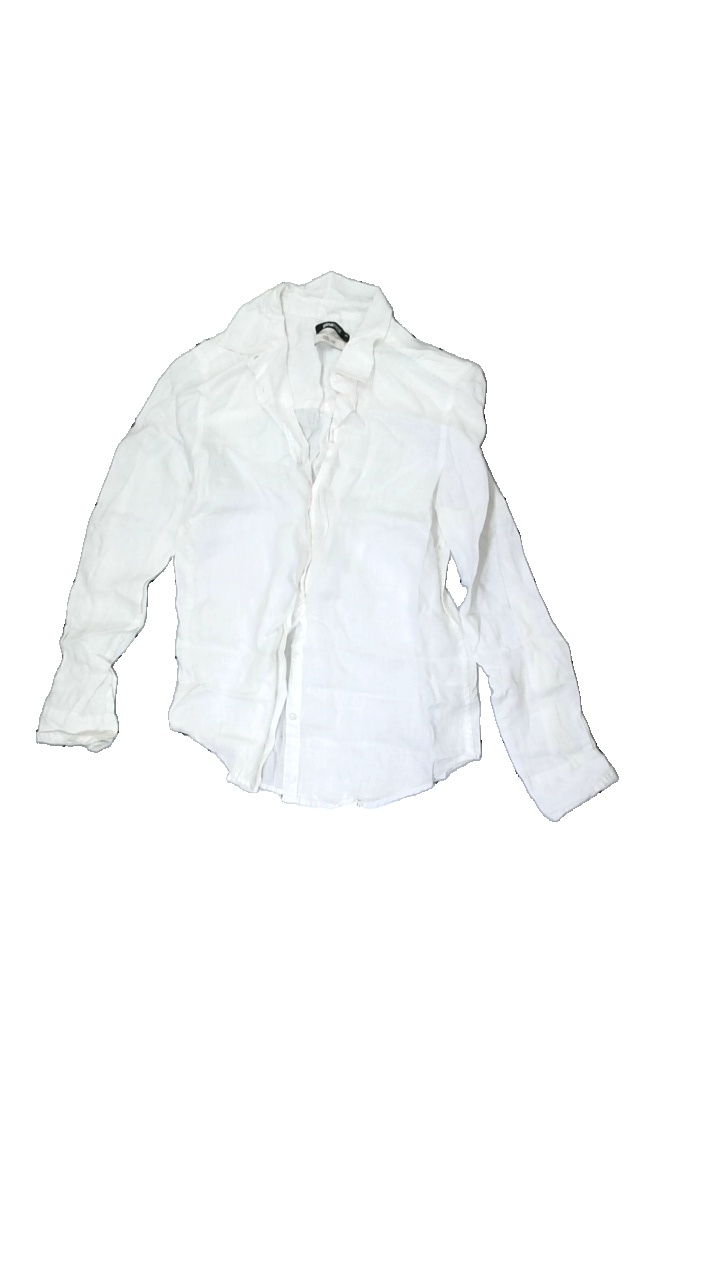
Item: Shirt (Ladies)
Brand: Gina Tricot
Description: white shirt
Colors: White
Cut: Regular
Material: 100% Cotton
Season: All
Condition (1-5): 5
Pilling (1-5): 5
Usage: Reuse
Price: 50-100